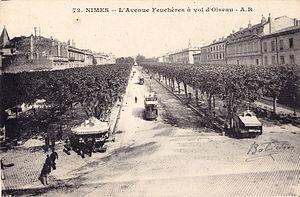
Carte postale ancienne éditée par AR, n°72 :NÎMES -L'Avenue Feuchère à vol d'Oiseau
Le réseau de tramway de Nîmes a été mis en service en 1880. Le dernier tramway a circulé en juillet 1951.
L'unité urbaine de Nîmes est une unité urbaine française centrée sur Nîmes, préfecture du département du Gard, dans la région Occitanie.